Putlog hole

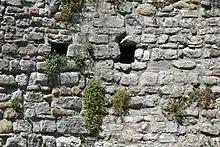
Putlog holes in Cardiff castle

Putlog holes or putlock holes are small holes made in the walls of structures to receive the ends of poles (small round logs) or beams, called putlogs or putlocks, to support a scaffolding. Putlog holes may extend through a wall to provide staging on both sides of the wall.